The Thekla

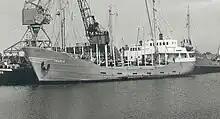
"Thekla" loading timber

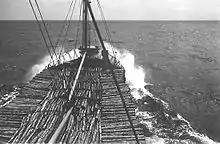
"Thekla" in high seas

Built in Yard No. 185, "Thekla" was launched on 12 July 1958 by Büsumer-Schiffswerft W & E Sielaff at Büsum, Schleswig-Holstein for the Schepers family of Haren/Ems. One of the last riveted ships to be produced (the hulls of metal ships have long been made by welding plates), she measured 424 gross registered tons and had a deadweight tonnage of 718 tons. Her overall length is and breadth , with a draft. "Thekla"s hold was lined with Australian red jarrah, one of the hardest woods. With a single screw propulsion, she was powered by a diesel engine made by Bohn & Kähler, Kiel.